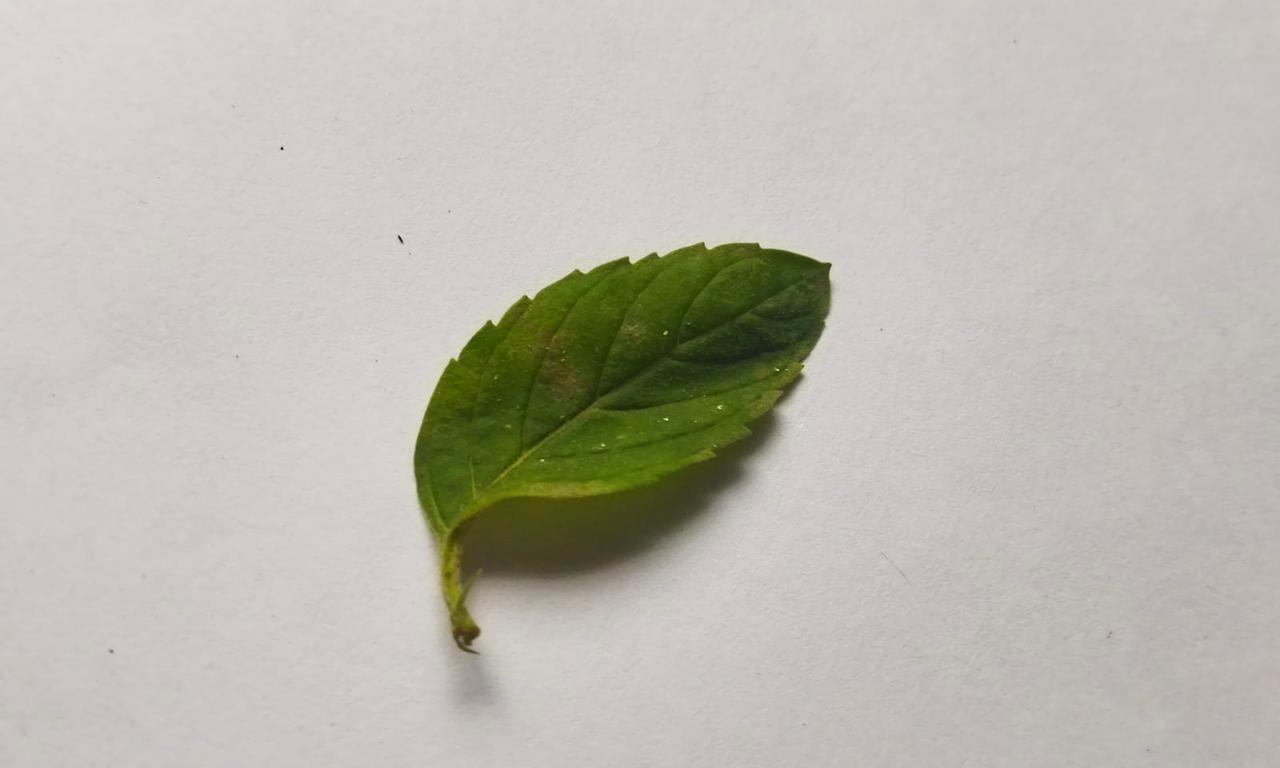
Label: Spoiled